Bernadette Peters

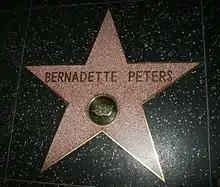
Peters's Star on the Hollywood Walk of Fame

Peters' accolades include two Tony Awards, as well as the Isabelle Stevenson Award in 2012, three Drama Desk Awards, and a Golden Globe Award. She has also been nominated for three Primetime Emmy Awards and four Grammy Awards